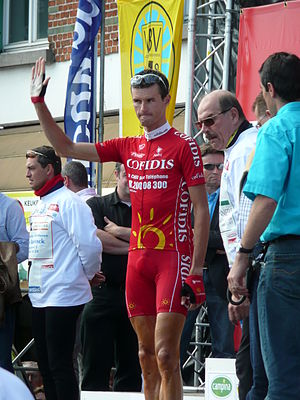
Staf Scheirlinckx
Staf Scheirlinckx er en belgisk professionel cykelrytter, som cykler for det professionelle cykelhold Cofidis.